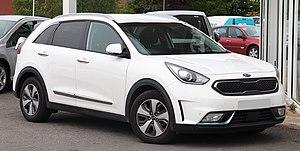
Le Kia Niro est un crossover hybride ou 100 % électrique produit par le constructeur automobile coréen Kia Motors. Il est commercialisé en France depuis juillet 2016.